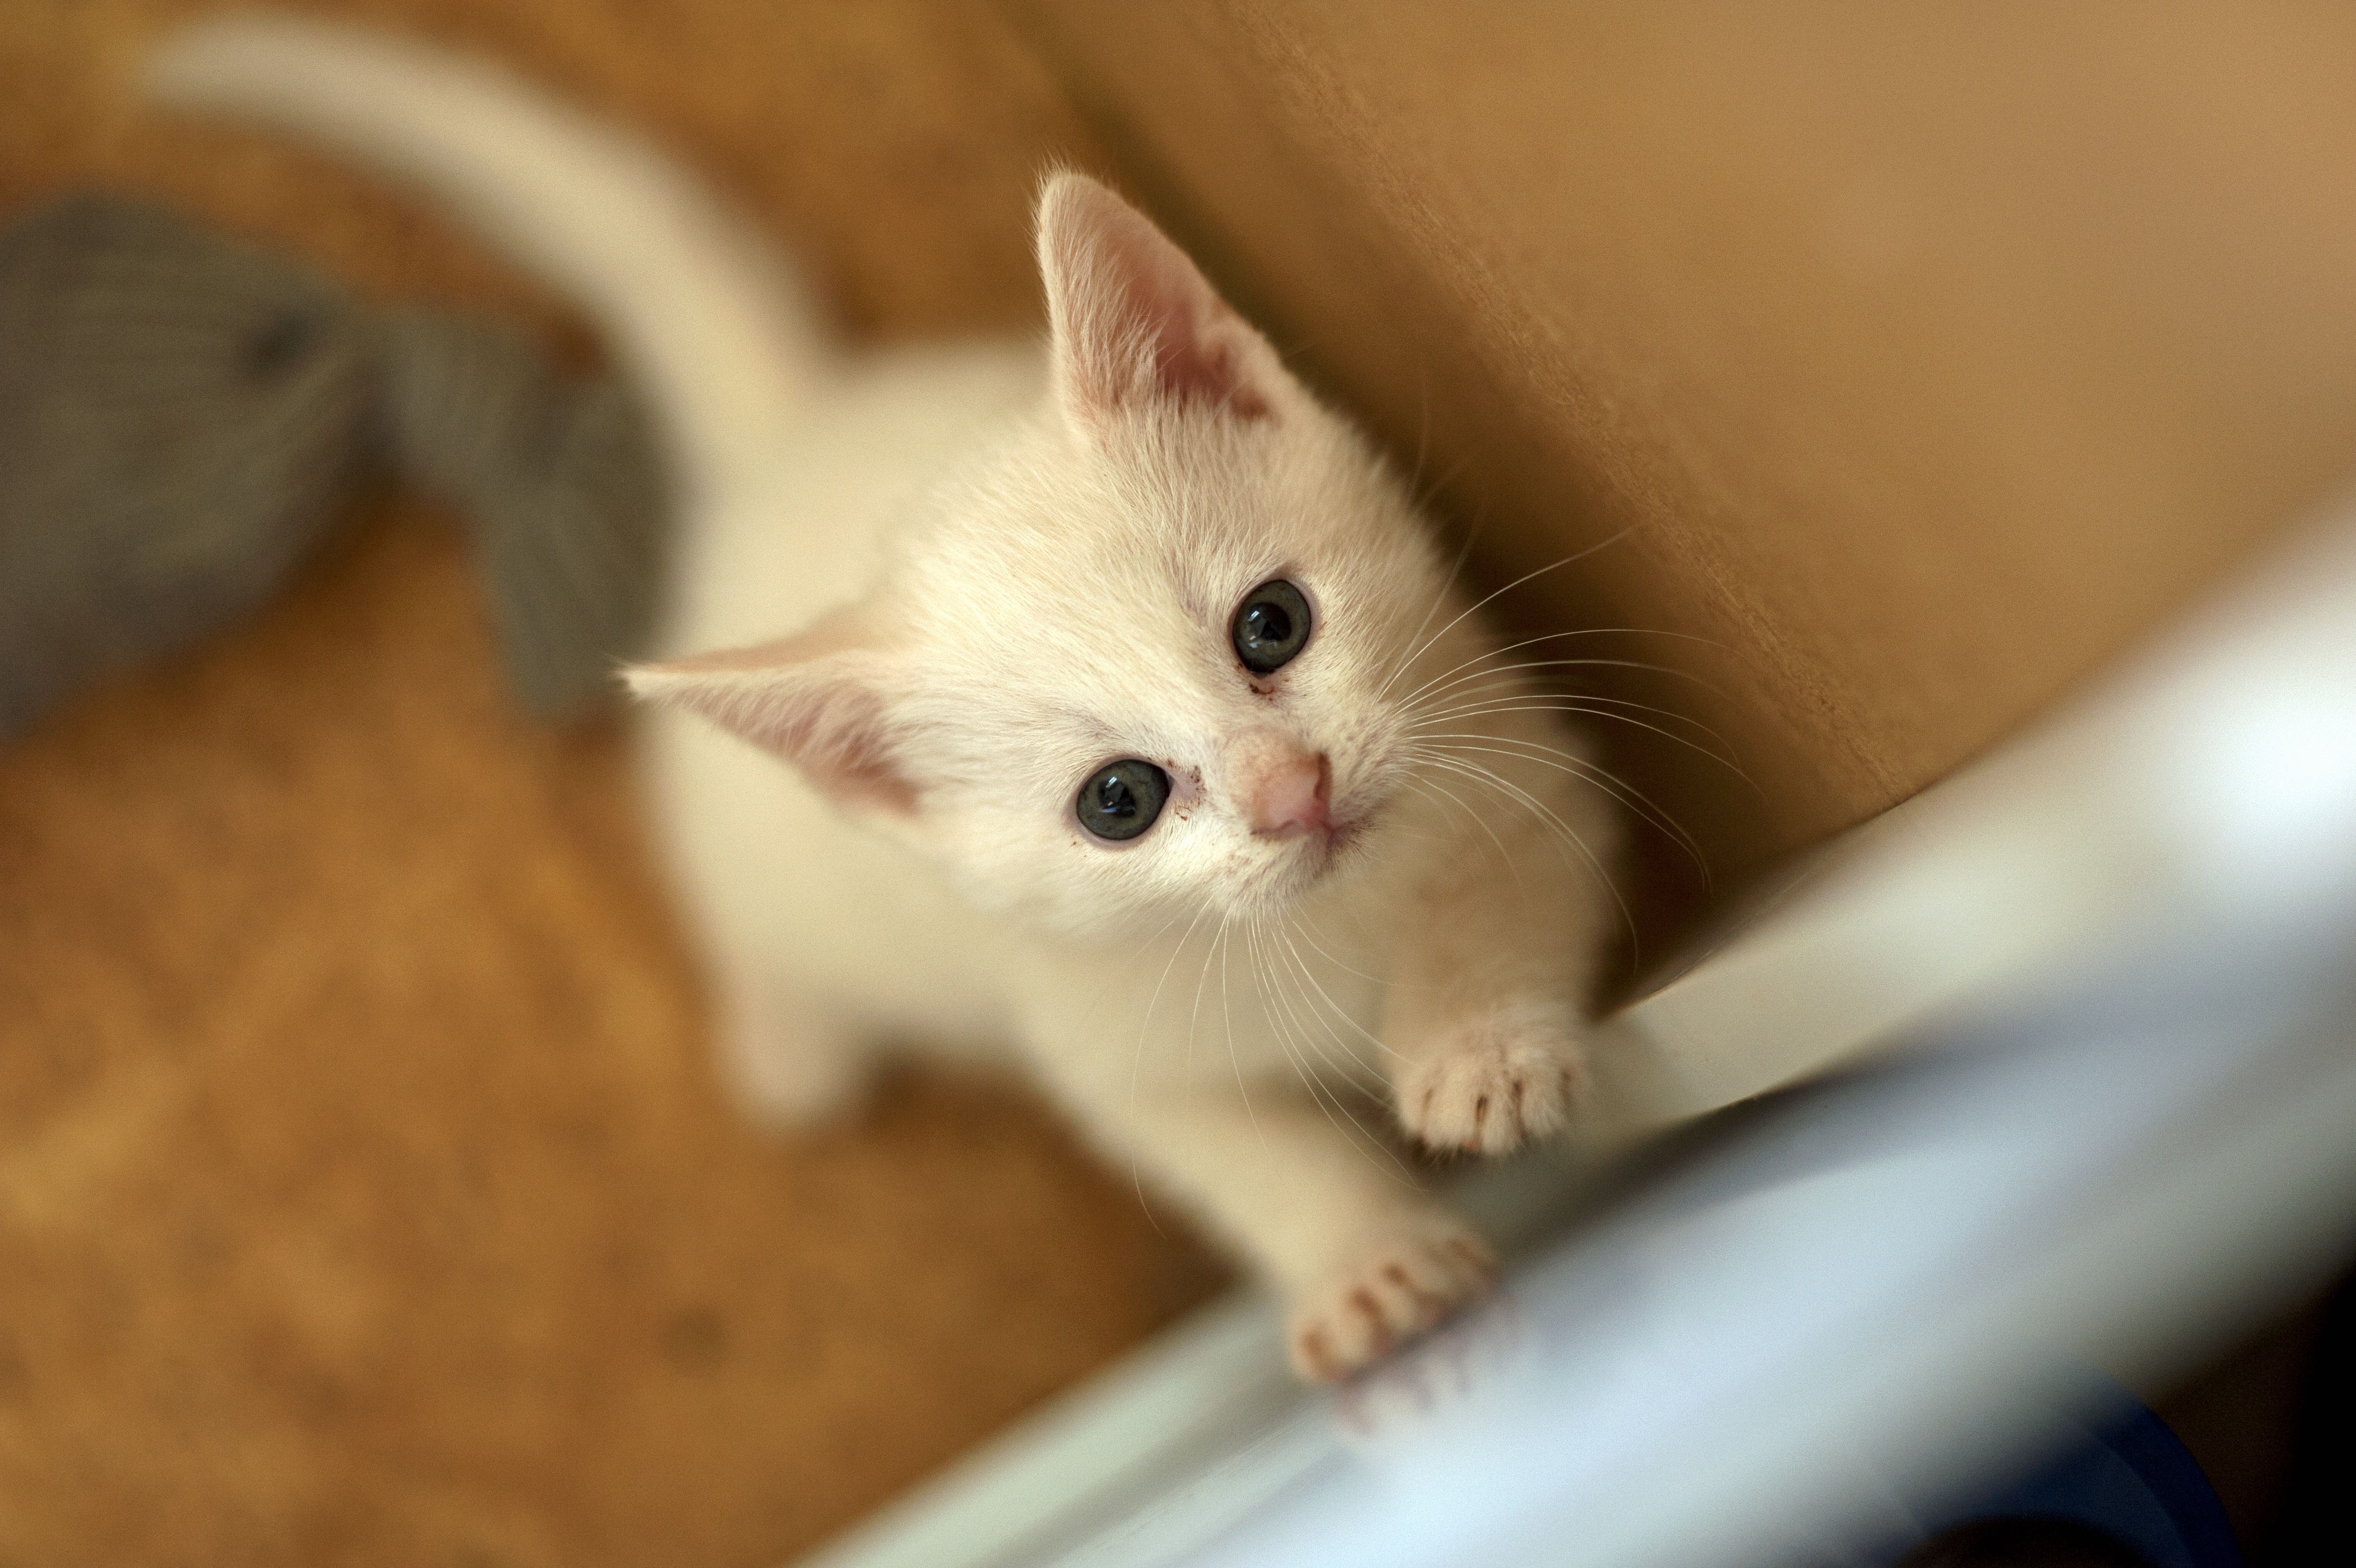
kitten, cat, mammal, nose, whiskers, skin, vertebrate, ragdoll, solid white cat, motherless child, free real photography, small to medium sized cats, cat like mammal